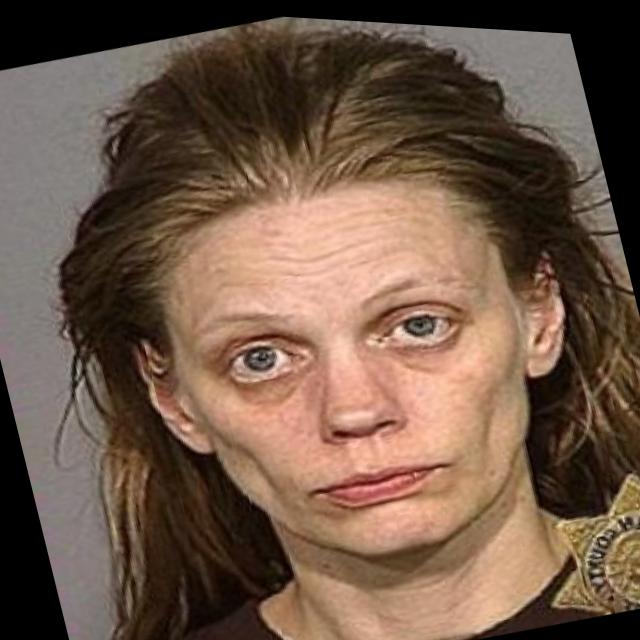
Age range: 21-44